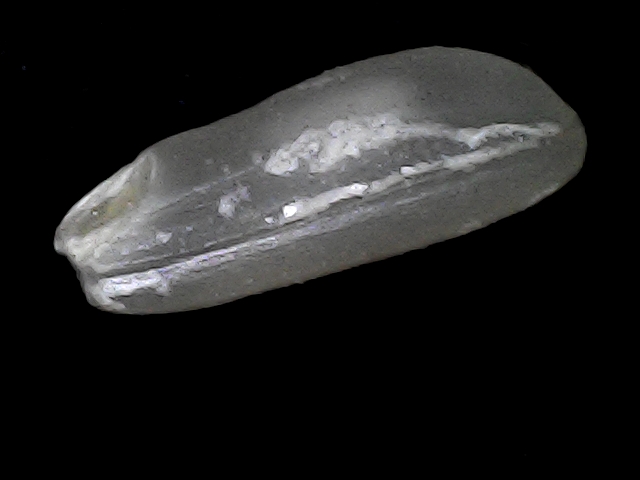
Rice variety: BD56